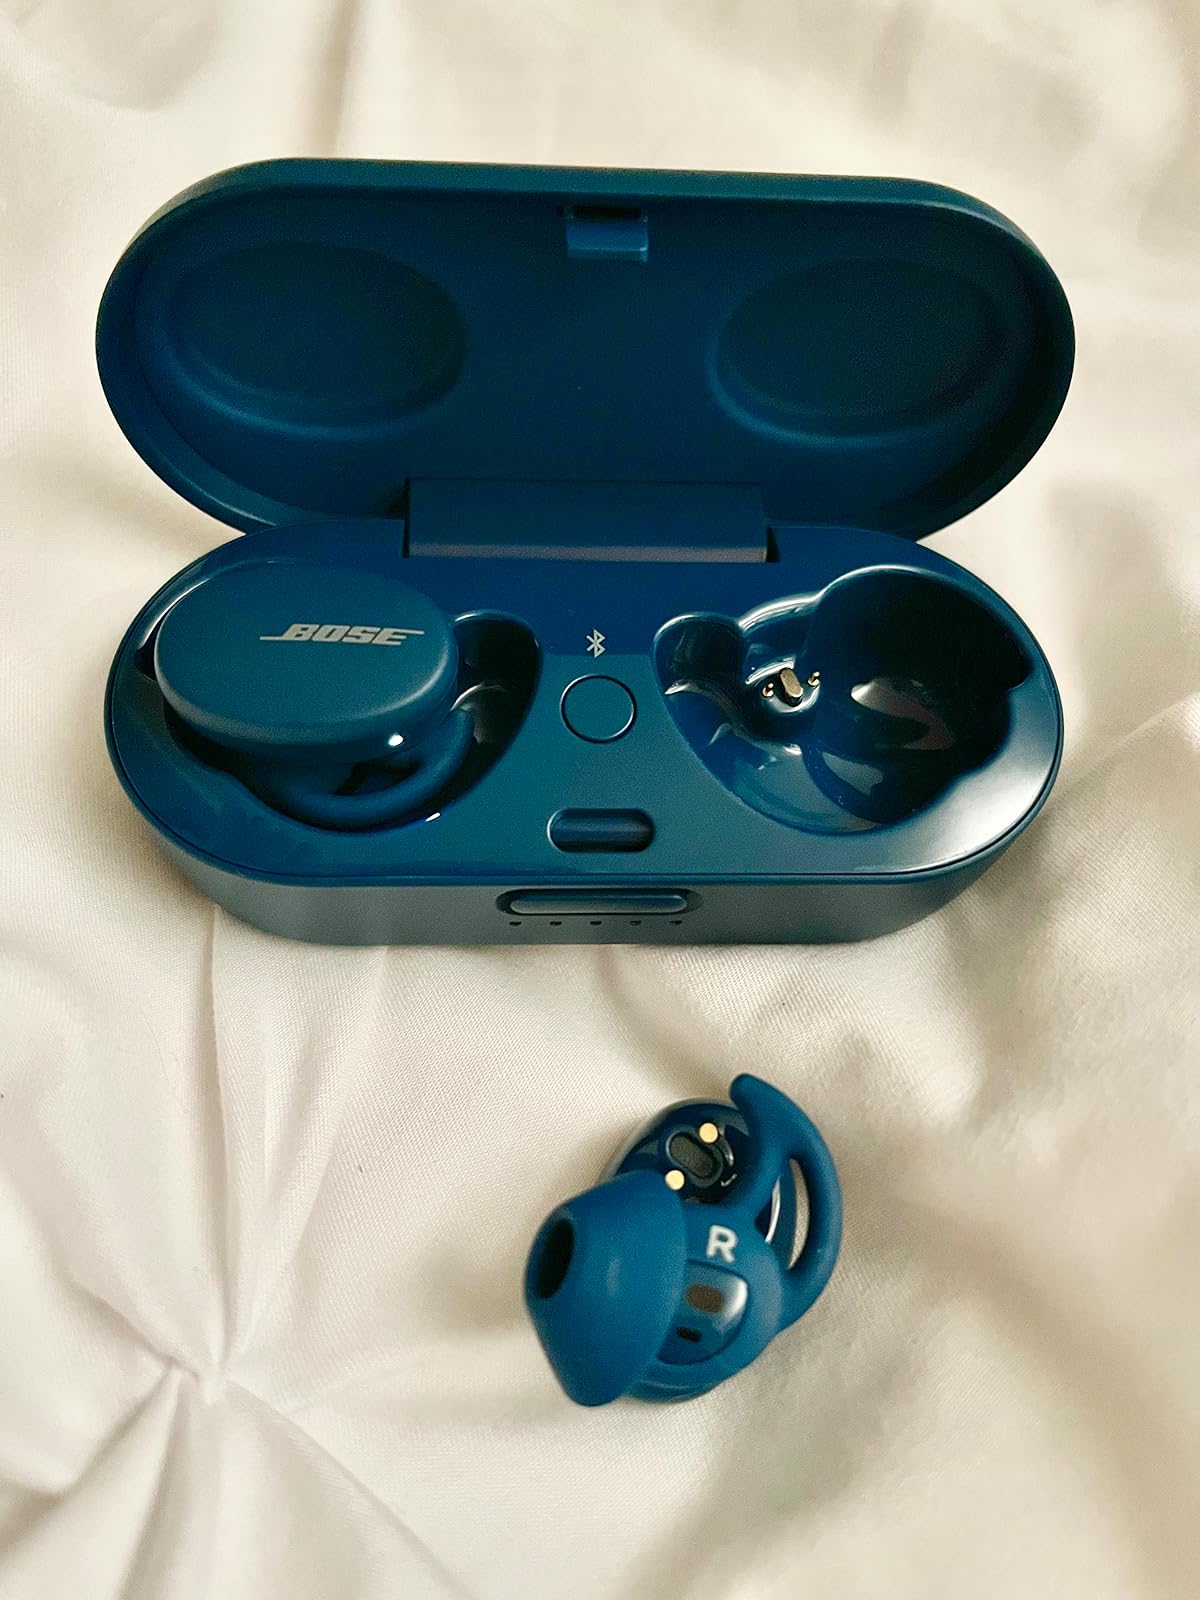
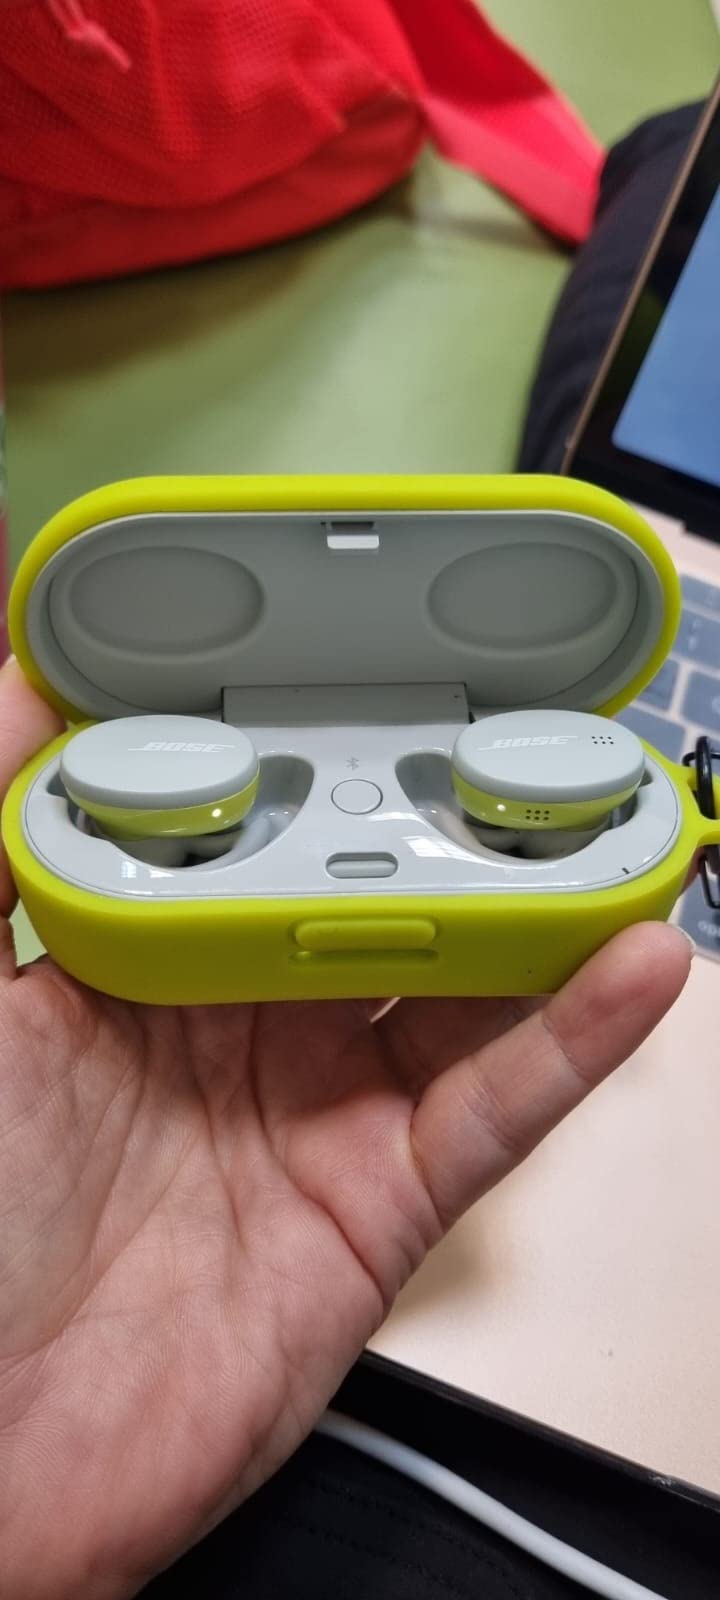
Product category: earbuds
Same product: no